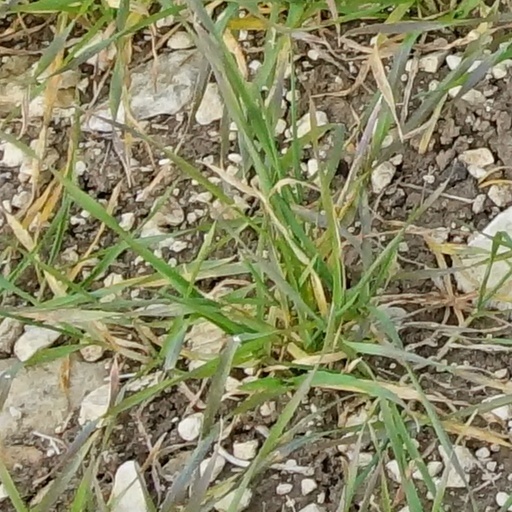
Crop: wheat